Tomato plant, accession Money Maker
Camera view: horizontal (90 deg, fisheye); turntable rotation: 60 degrees
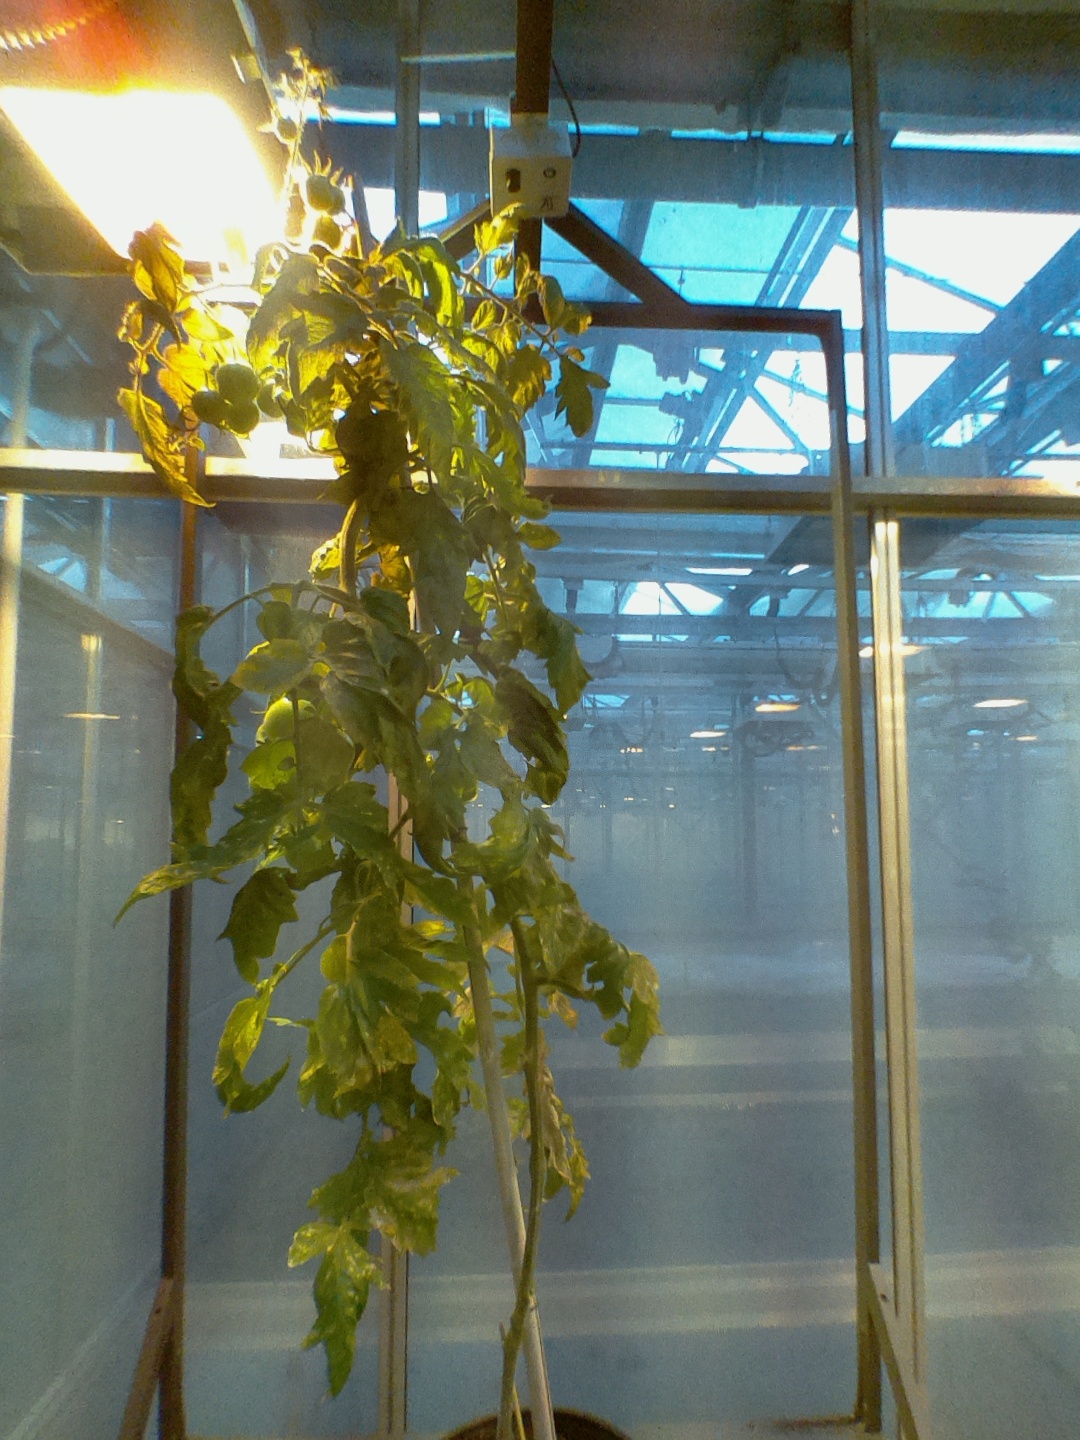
BBCH growth stage 79: 90% -100% of final fruit size